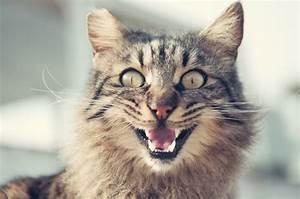
cat